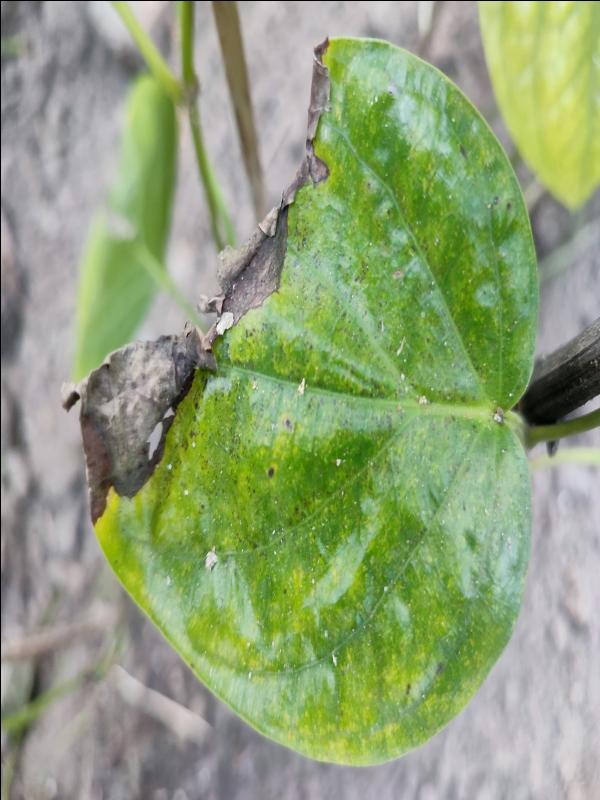
Label: Bacterial_Leaf_Disease